Ricardo Gómez Diez

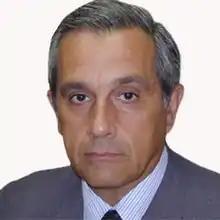
Ricardo Gómez Diez

Ricardo Gómez Diez (born March 4, 1949) is an Argentine politician. He was until 2007 a senator for Salta Province for the Salta Renewal Party (PRS) and was vice-presidential candidate of the national Recrear Federal Movement, now part of the PRO alliance. In 2009 he is a candidate for National Deputy for the Civic and Social Agreement alliance of Radicals and the Civic Coalition, amongst others.